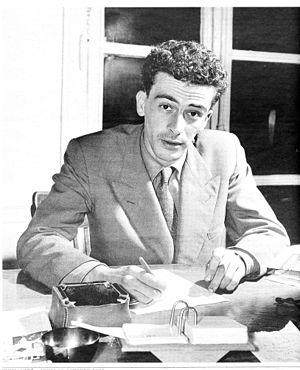
Nedjma est un roman de Kateb Yacine publié en 1956.
L'Algérie ; et arabe algérien : الدزاير, الجازاير ou لدزاير ; en tamazight et tifinagh ⴷⵣⴰⵢⵔ est un pays d’Afrique du Nord faisant partie du Maghreb. Depuis 1962, elle est nommée en forme longue République algérienne démocratique et populaire, abrégée en RADP. Sa capitale est Alger, la ville la plus peuplée du pays, dans le Nord, sur la côte méditerranéenne.
La culture algérienne est marquée par sa diversité, sa richesse, grâce à notamment à ses différentes régions, aux emprunts à d'autres peuples, ainsi que par sa diffusion et à travers le monde. Chaque région, chaque ville ou oasis constitue un espace culturel particulier. La Kabylie, les Aurès, l'Algérois, les Hauts plateaux, la vallée du Mzab, le Gourara, le Hoggar, la Saoura, l'Oranie sont chacune des régions avec des particularités culturelles et parfois linguistiques.
Yacine Kateb, plus connu sous son nom de plume Kateb Yacine, né le 2 août 1929 à Constantine, dans le département de Constantine, en Algérie française, et mort le 28 octobre 1989 à Grenoble, en France, est un écrivain, poète, romancier, dramaturge, metteur en scène, essayiste et journaliste algérien, originaire des Aurès, une région algérienne située au Nord-Est de l'Algérie.
Alger républicain est un quotidien algérien fondé en 1938 par Jean-Pierre Faure et Paul Schmitt.
La littérature maghrébine francophone est la littérature d'expression française née pendant la colonisation française dans les pays du Maghreb, en Algérie, au Maroc et en Tunisie. Si ses problématiques et ses enjeux s'inspirent du contexte colonial dans la première moitié du XXᵉ siècle, avec une évolution de l’exotisme vers des textes anticoloniaux, elle prend véritablement son essor avec les indépendances. Travaillée par les tensions sociales et politiques qui traversent les trois pays, la littérature maghrébine d'expression française se trouve notamment portée pendant toute la seconde moitié du XXᵉ siècle à interroger les thèmes du pouvoir autoritaire, de l'identité déchirée, de l'immigration ou encore du fanatisme religieux et du conflit entre la modernité et la tradition. Au nombre des écrivains consacrés par la critique et le lectorat, se trouvent notamment Kateb Yacine, Tahar Ben Jelloun, Assia Djebar, Abdellatif Laâbi ou Albert Memmi.